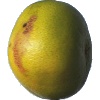
Label: pomelo_sweetie